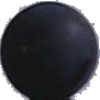
Label: Grape Blue 1